Frasne station

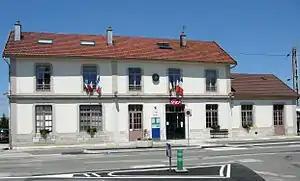
The station building in 2007

Frasne station is a railway station located in Frasne, Doubs, France. The station was opened on 10 June 1855 and is located on the Dijon–Vallorbe and Frasne–Les Verrières lines. The train services are operated by SNCF and Swiss Federal Railways.